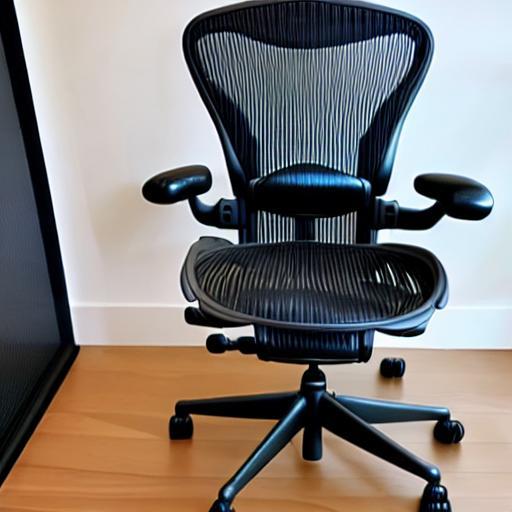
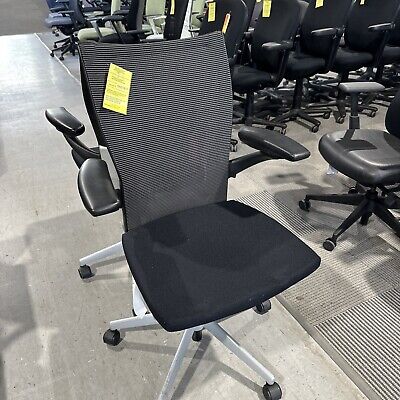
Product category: items_chair
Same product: no